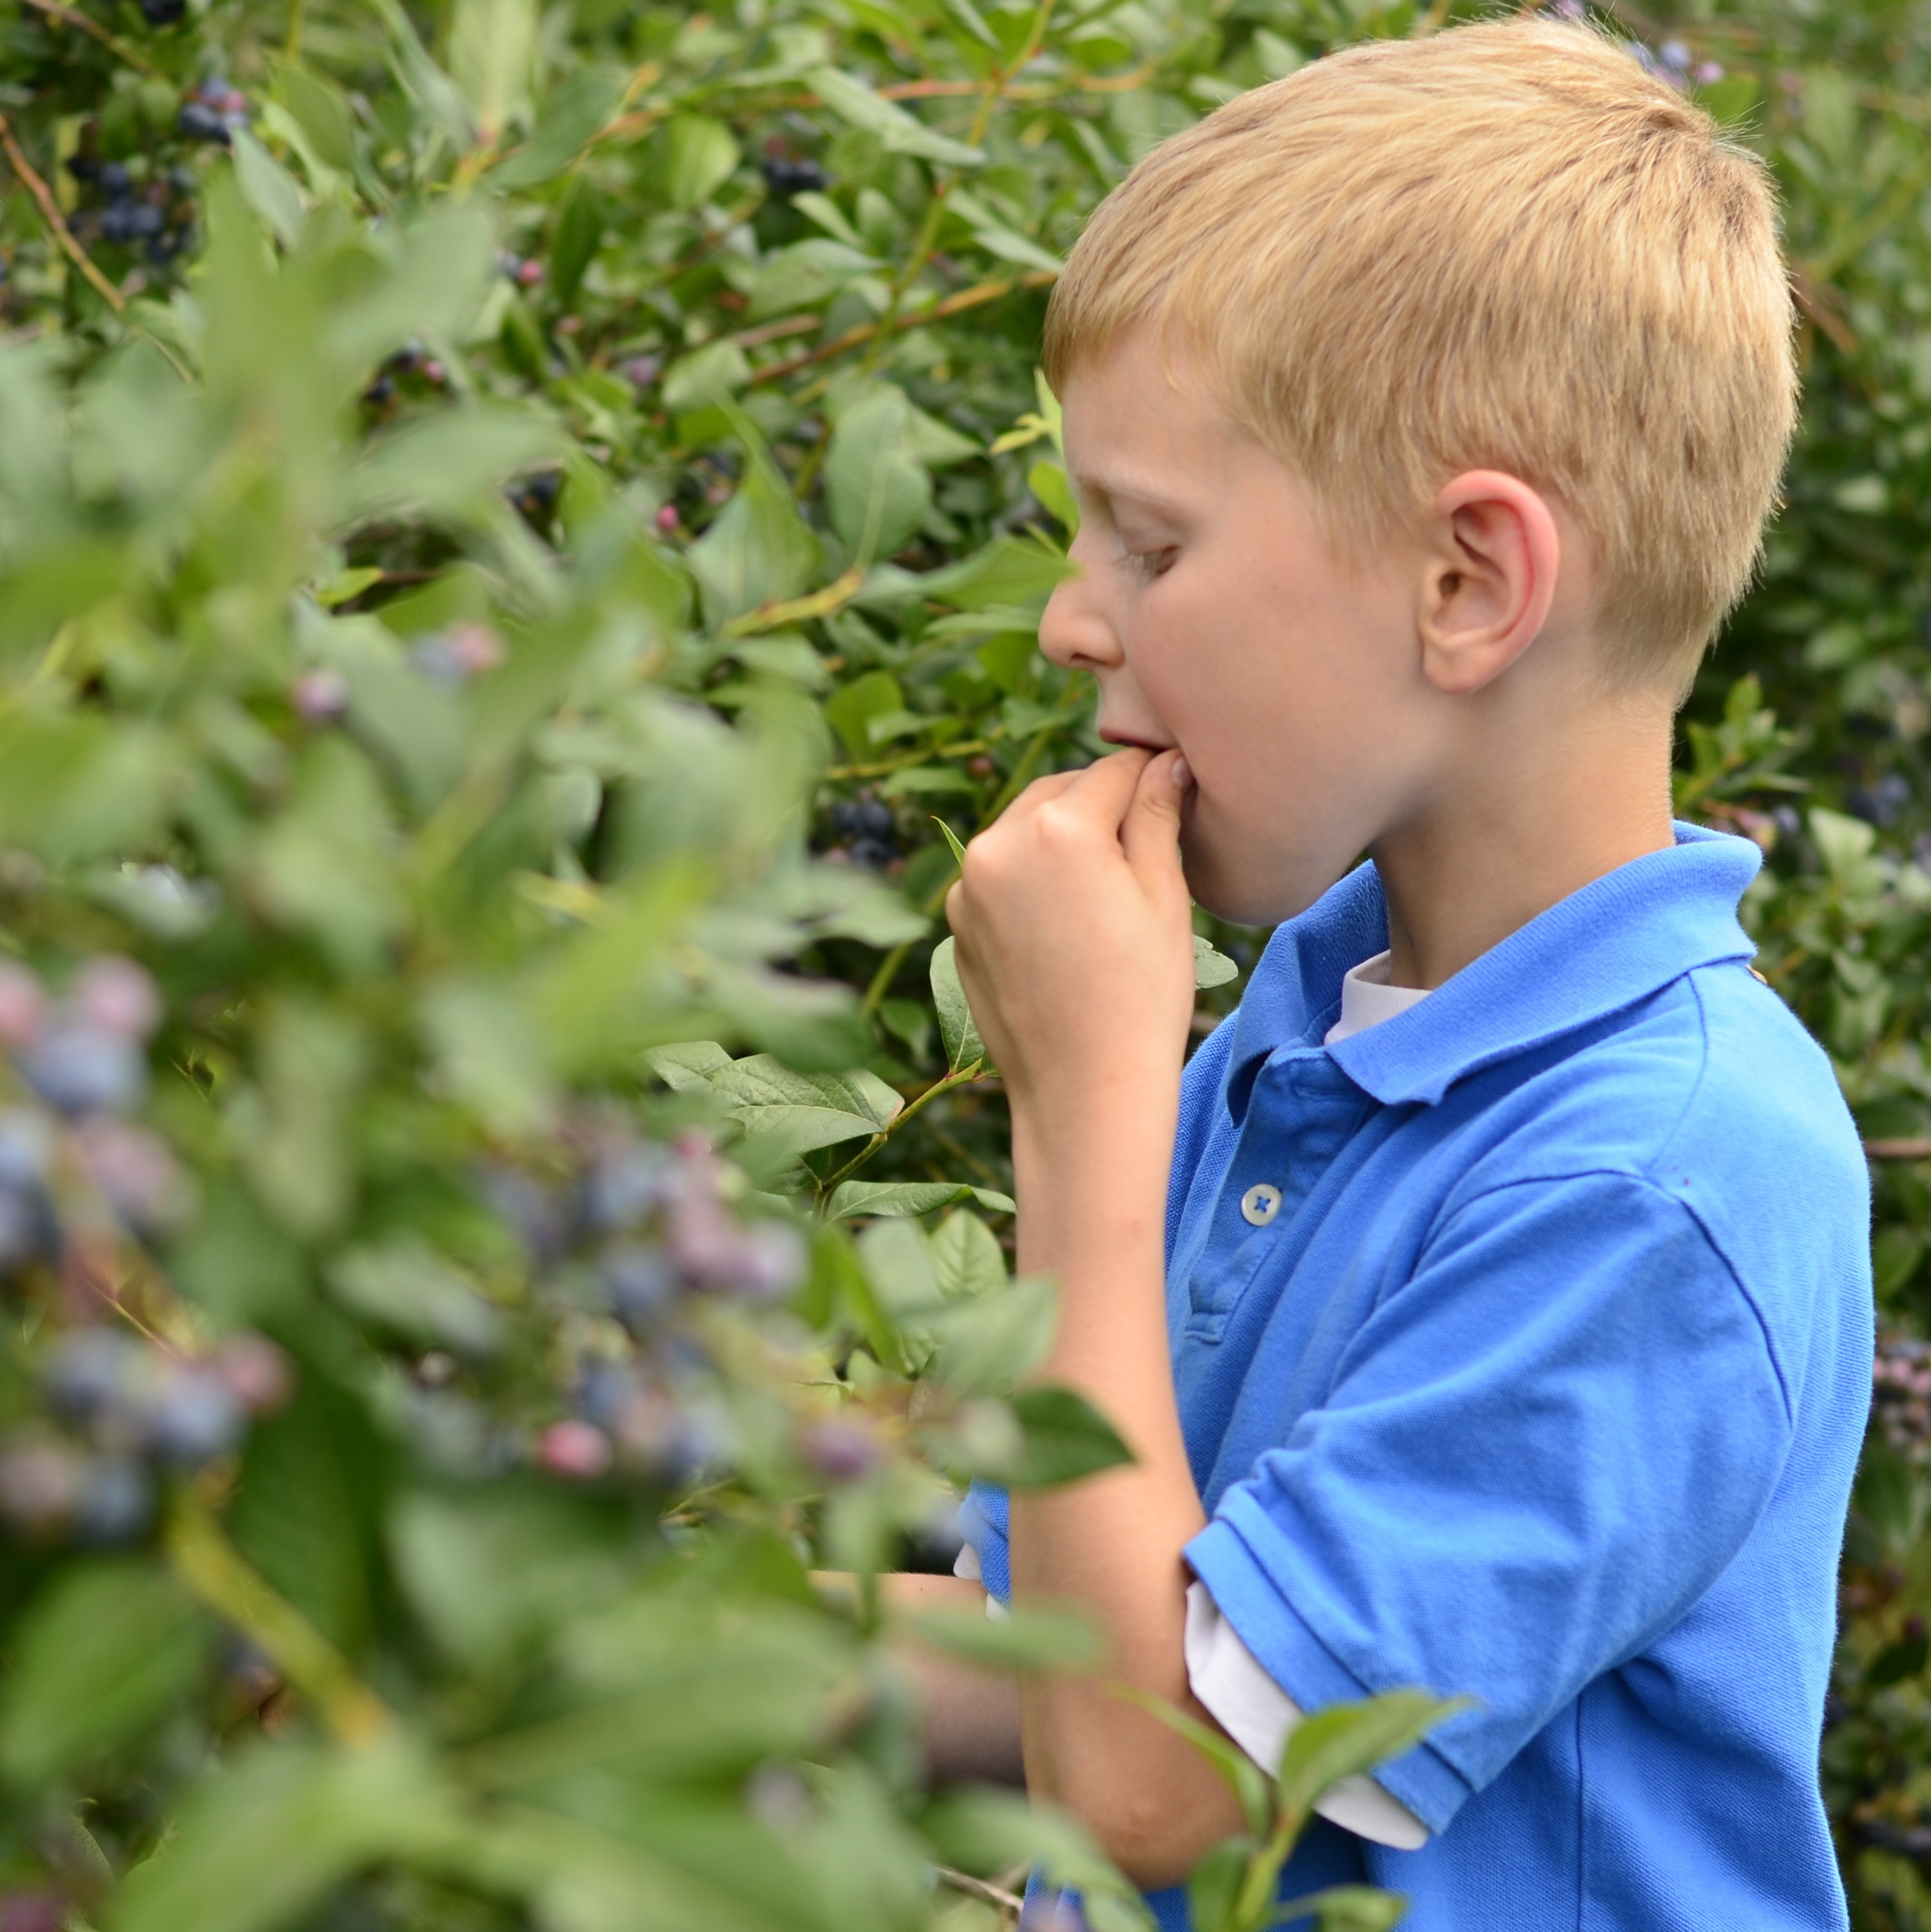
nature, person, flower, boy, kid, summer, male, young, spring, blueberry, child, blue, childhood, smile, son, outdoors, eating, family, children, fun, happiness, toddler, picking blueberries